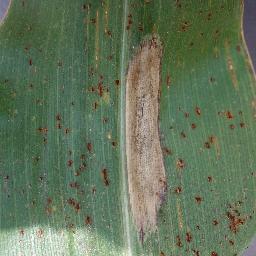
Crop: corn
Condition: (maize)_northern_blight